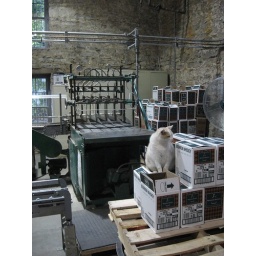
cat in the bottling building